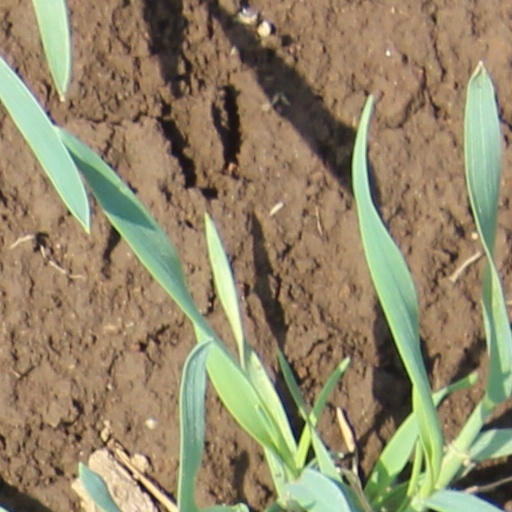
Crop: wheat